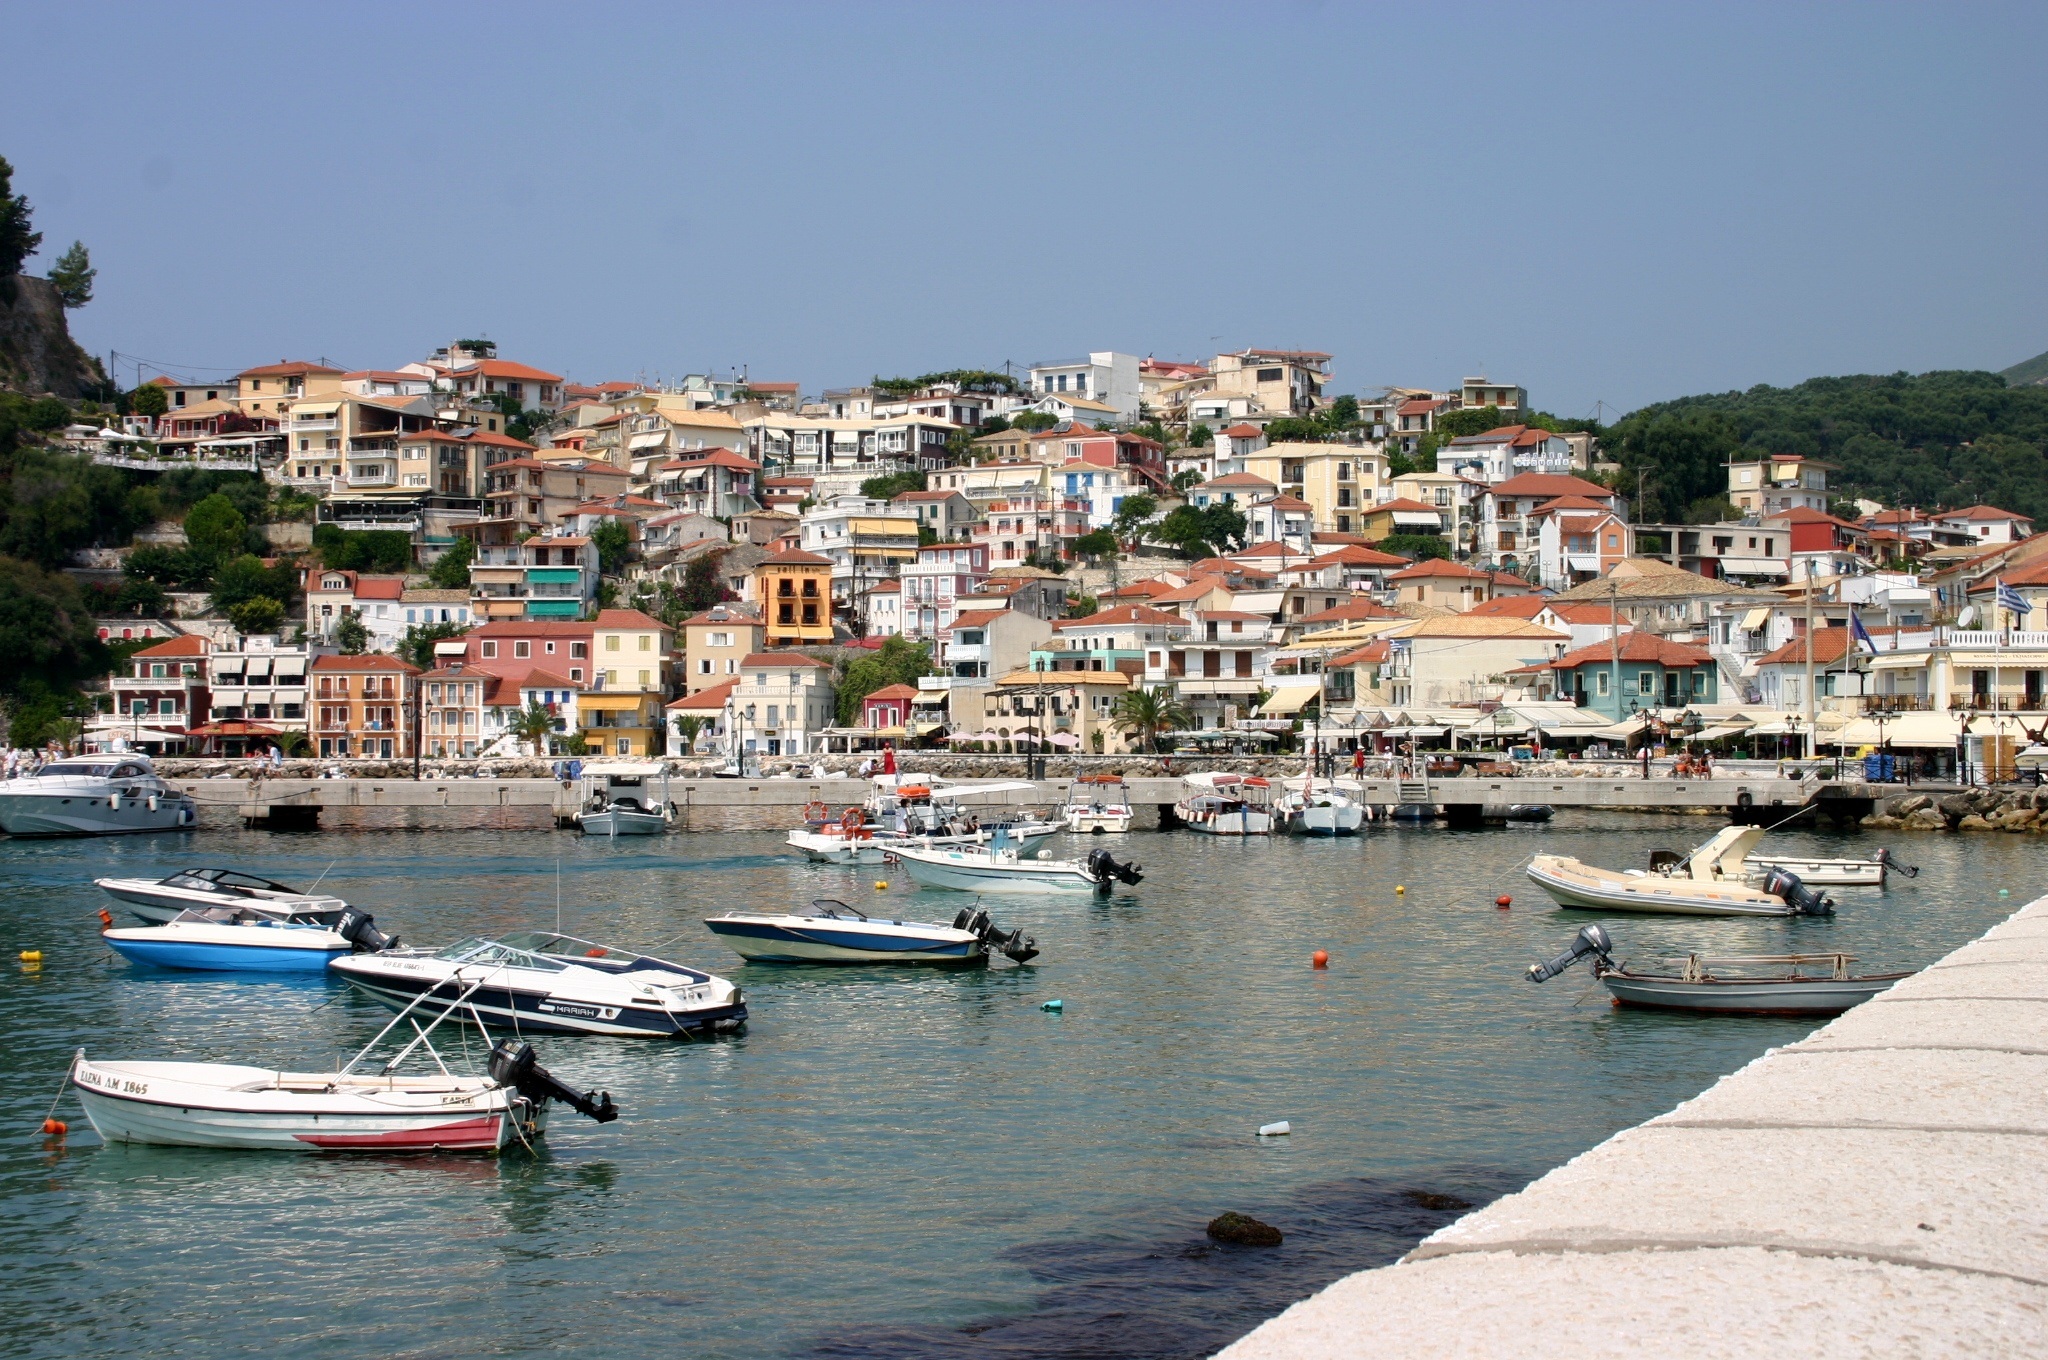
sea, coast, dock, boat, town, vacation, vehicle, bay, harbor, marina, port, infrastructure, lefkas